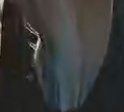
Face region: mouth_nostrils (mouth_chin_nostrils_and_profile)
Pain indicator: obviously_present